Cyclone Aila

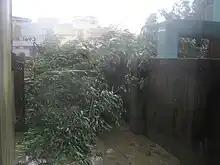
Aila downed thousands of trees, like this one.

In India, at least 149 people were killed, two by electrocution, and hundreds others were left homeless as torrential rains led to flooding. High winds uprooted numerous trees, blocking roads throughout the region. More than 15,000 people in eight villages were reportedly isolated from relief crews by severe flooding. At least 18 of the 45 fatalities in West Bengal were in Kolkata, the region where Aila made landfall. All transit systems in the city of Kolkata were halted and daily life was at a standstill due to the storm. The areas and districts affected by the cyclone in West Bengal include East Midnapore, Howrah, Hooghly, Burdwan, South 24 Parganas and Kolkata.